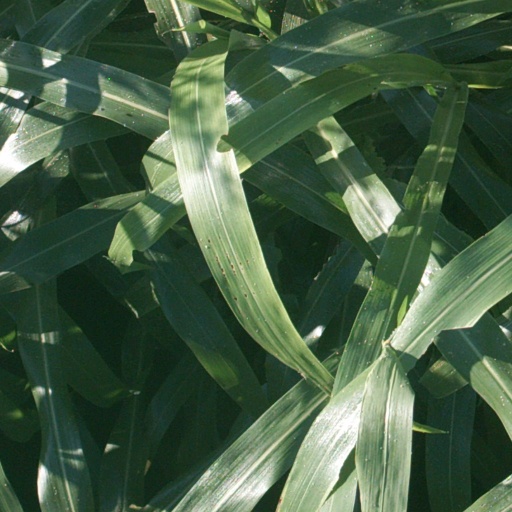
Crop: sorghum